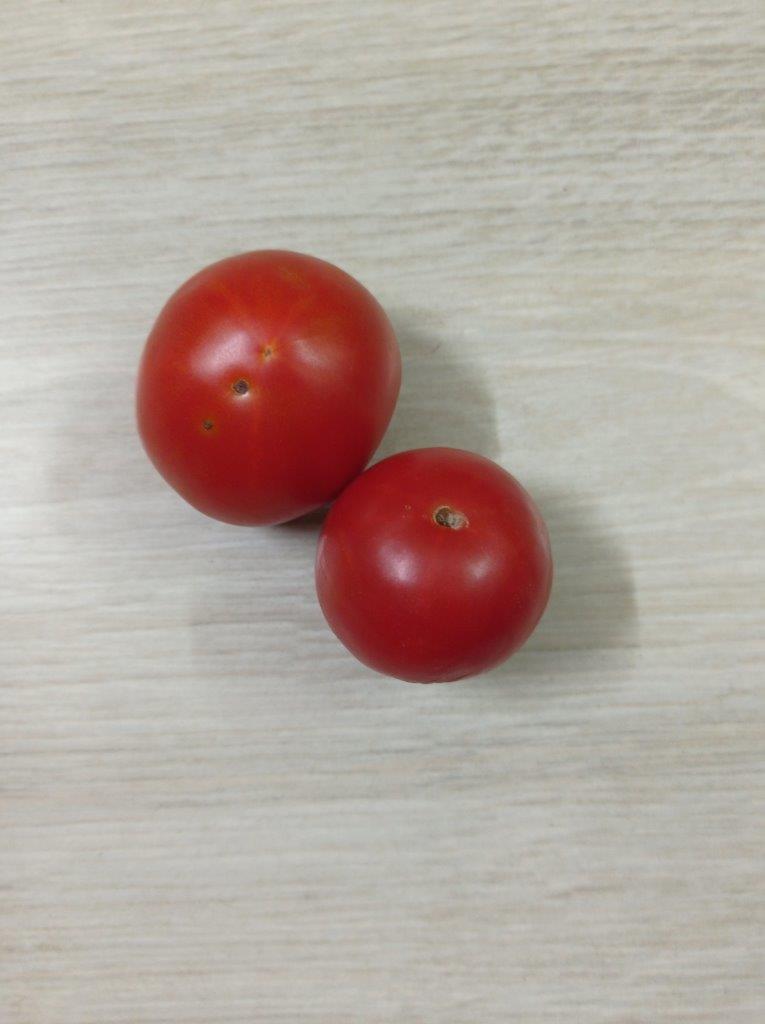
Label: Fresh